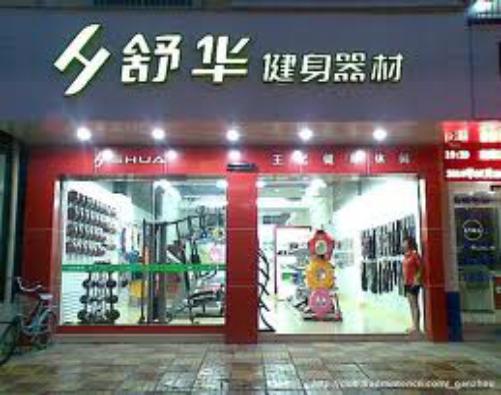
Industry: Sports